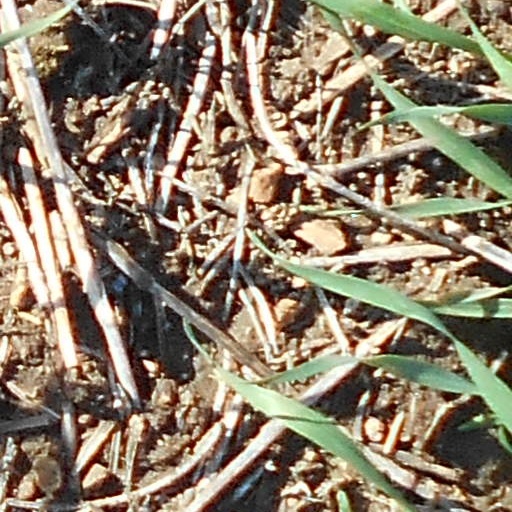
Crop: wheat